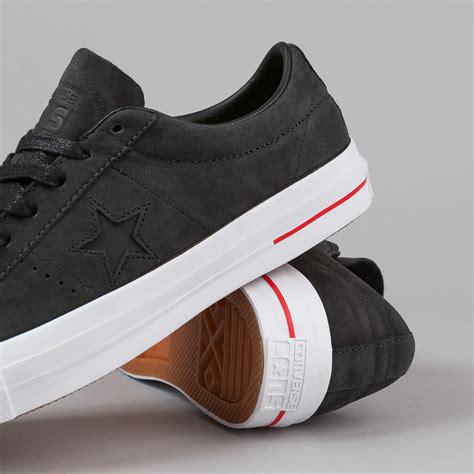
Brand: Converse
Model: One Star